Scarborough—Rouge Park (provincial electoral district)

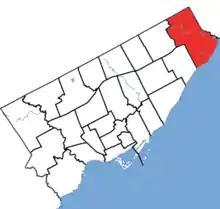
Scarborough-Rouge Park in relation to the other Toronto ridings (2015 boundaries)

Scarborough—Rouge Park is a provincial electoral district in Scarborough, Toronto. It elects one member to the Legislative Assembly of Ontario. This riding was created in 2015.